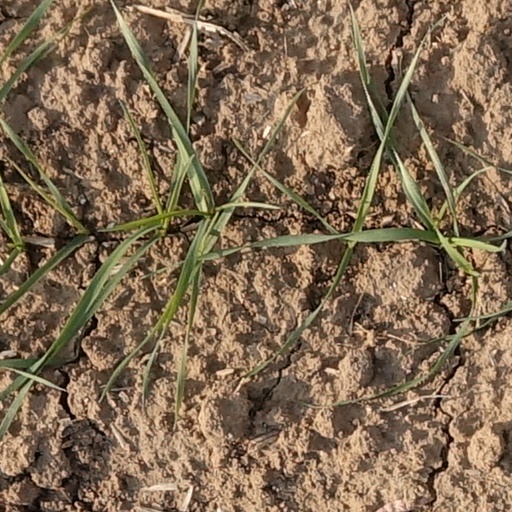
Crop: wheat